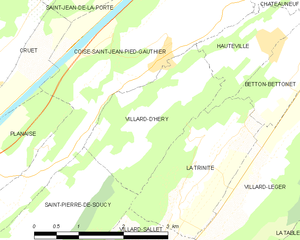
Carte des communes françaises Villard-d'Héry